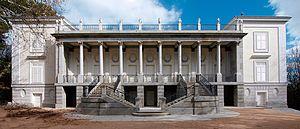
Le parc El Capricho est un espace vert et un jardin historique du quartier d'Alameda de Osuna, dans le district de Barajas, au nord-ouest de la ville de Madrid.